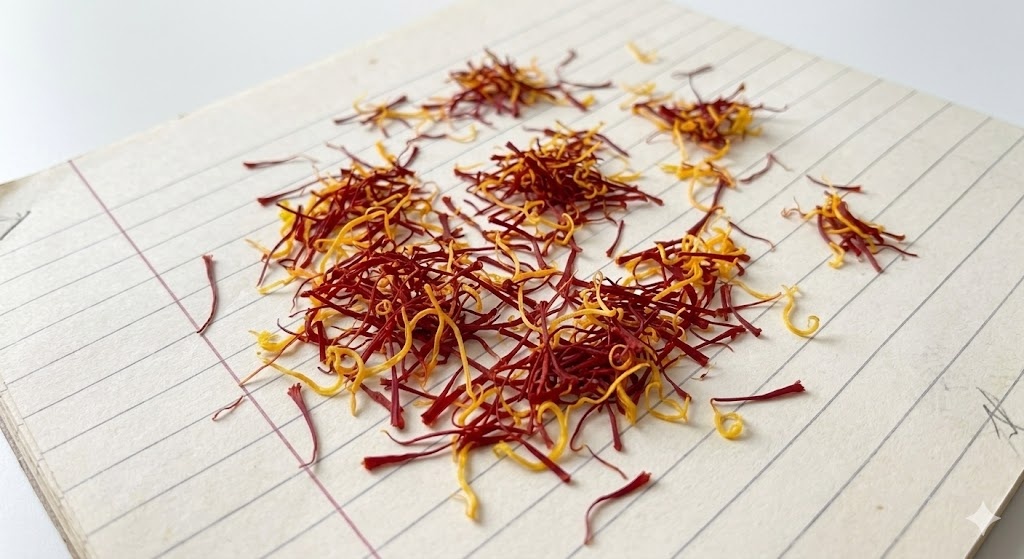
Saffron quality class: lacha